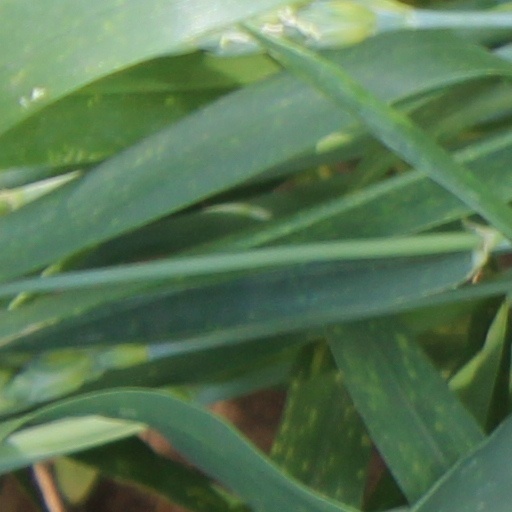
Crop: wheat